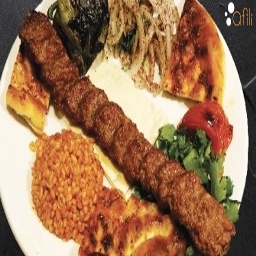
Label: adana_kebab